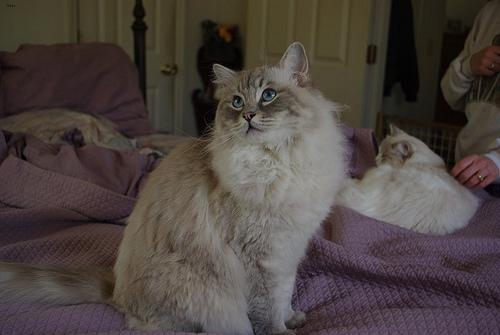
Breed: Ragdoll